Boy A

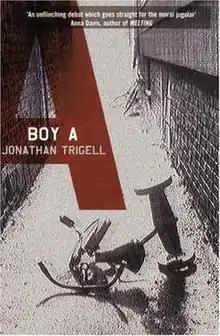
First edition

Boy A is the debut novel by Jonathan Trigell, which was first published in 2004.